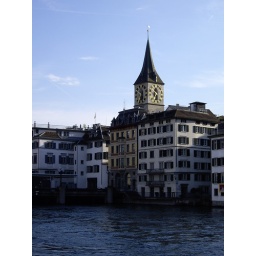
this church tower is home to the largest clock face in Europe